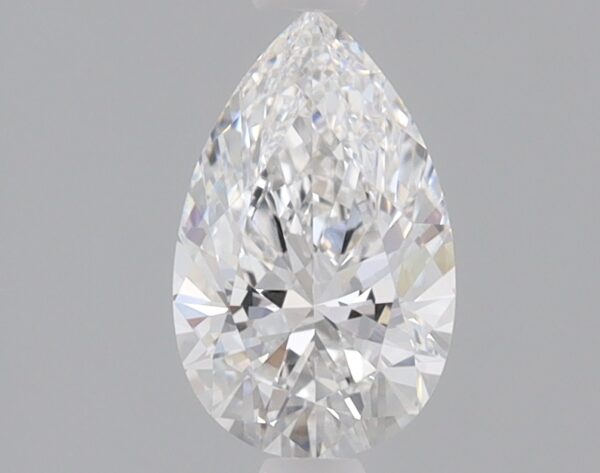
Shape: pear
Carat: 0.81
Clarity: VS1
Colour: D
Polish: EX
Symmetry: EX
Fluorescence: NONE
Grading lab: IGI
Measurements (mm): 8.29 x 5.17 x 3.26